Softmodem

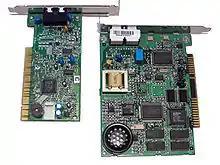
A PCI softmodem (left) next to a conventional ISA hardware modem (right)

A software modem, commonly referred to as a softmodem, is a modem with minimal hardware that uses software running on the host computer, and the computer's resources (especially the central processing unit, random access memory, and sometimes audio processing), in place of the hardware in a conventional modem.